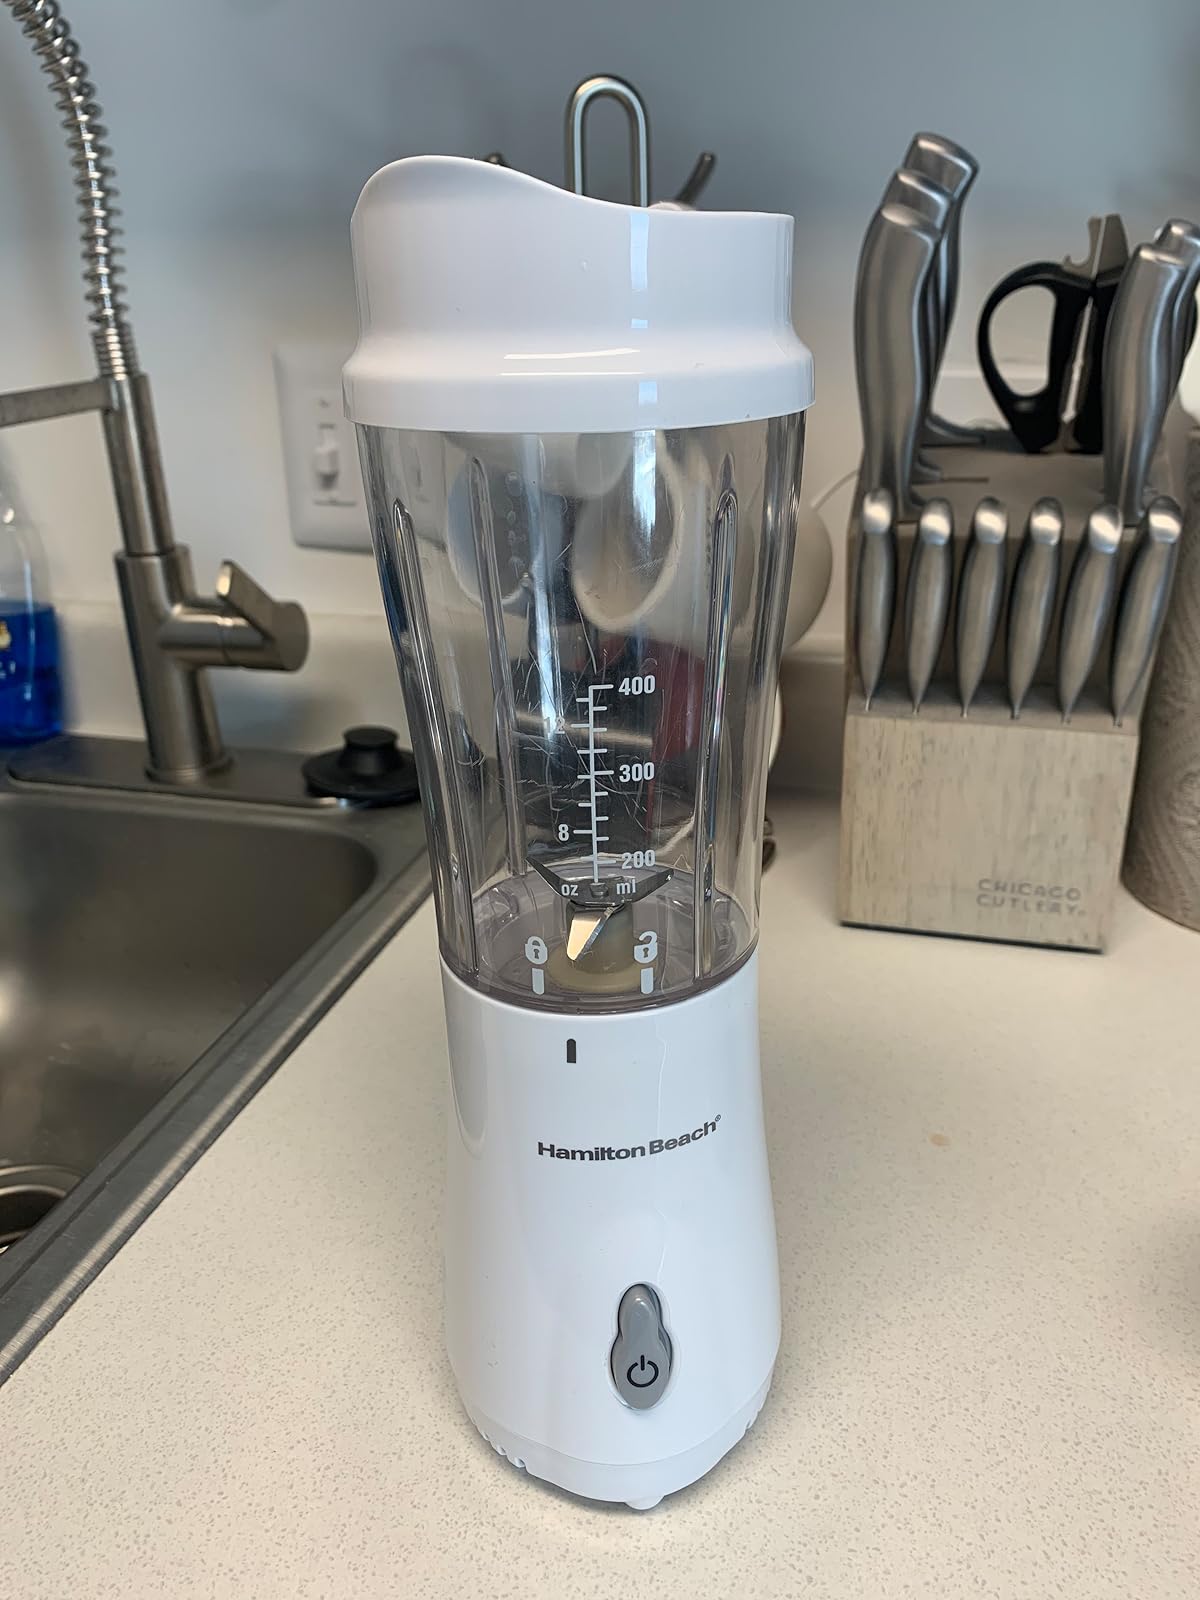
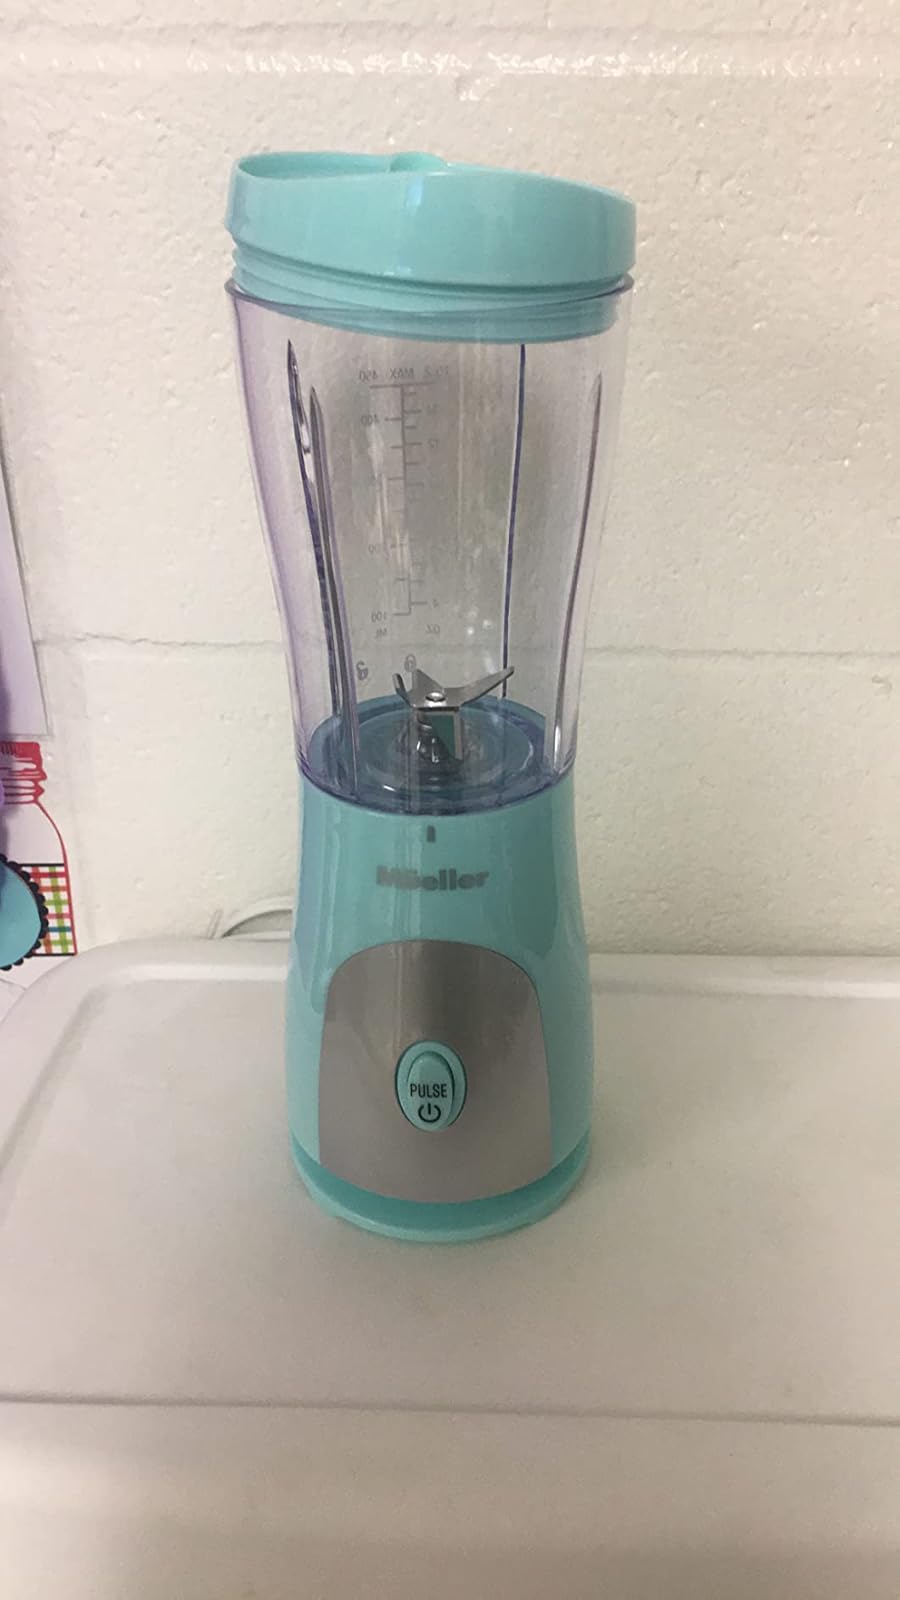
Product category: items_blender
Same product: no